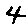
Label: 4